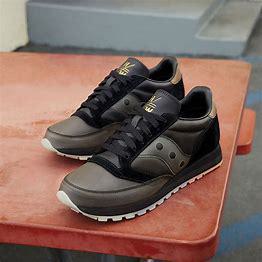
Brand: Saucony
Model: Jazz 81